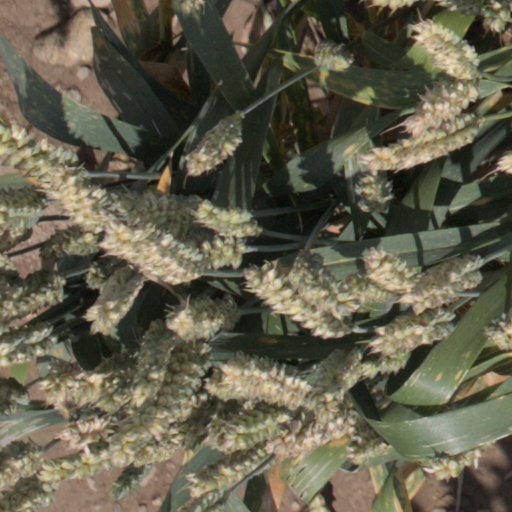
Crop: wheat